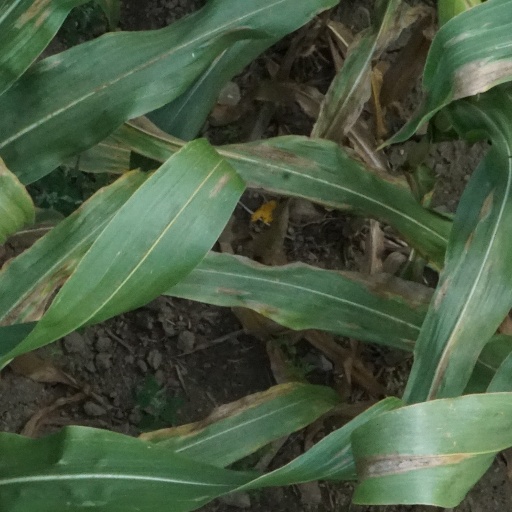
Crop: maize; corn